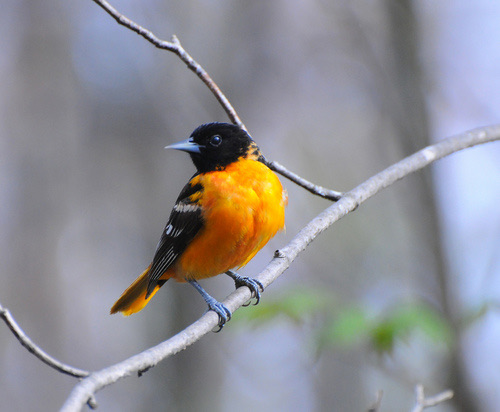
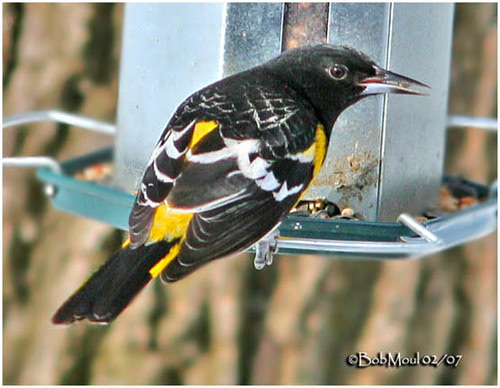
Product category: misc
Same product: yes